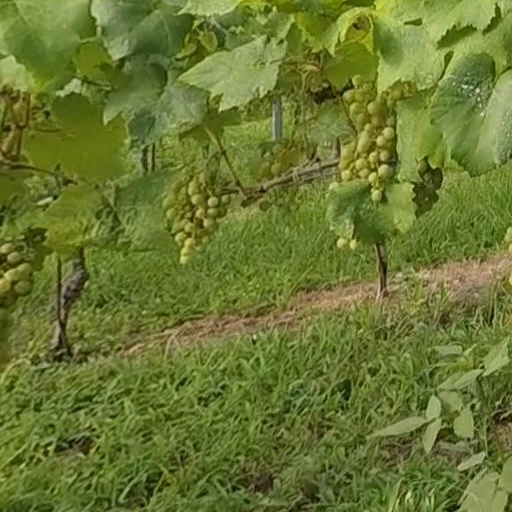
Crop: grape